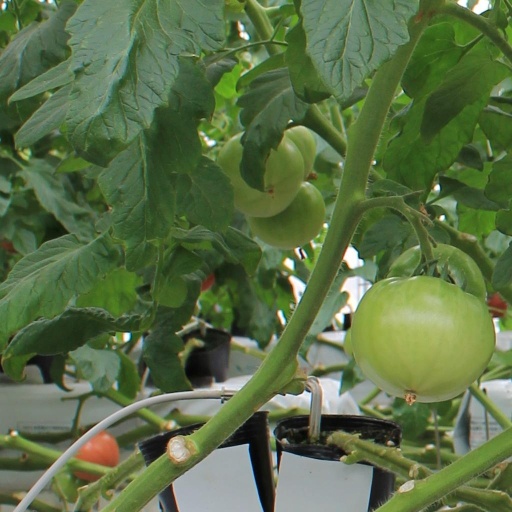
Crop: tomato